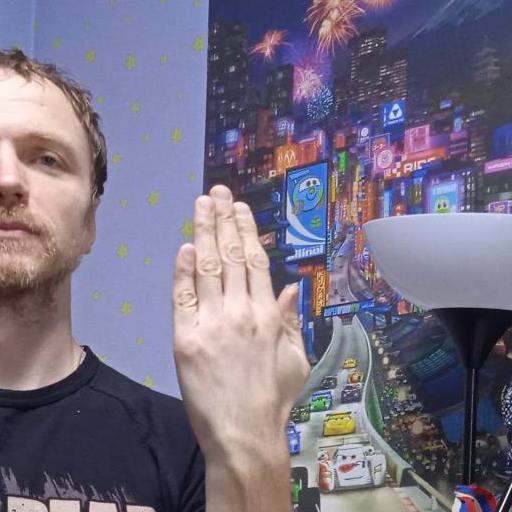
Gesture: stop_inverted